Georg Steenke

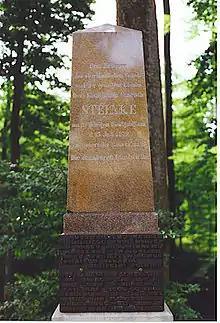
Georg Steenke's monument at Elbląg Canal: „Dem Erbauer des Oberländischen Canals und der geneigten Ebenen, dem königl. Baurath Steenke, zum fünfzigjährigen Dienstjubiläum, dem 15. Juli 1872, in dauernder Anerkennung. Die dankbaren Landwirthe“

Georg Jakob Steenke (30 June 1801 in Königsberg – 22 April 1884 in Elbing) was a German architect and a "königlicher Baurat" (royal construction councillor) of the Kingdom of Prussia. His father Johann Friedrich Steenke and his grandfather, both also from Königsberg, were involved with maritime trade.